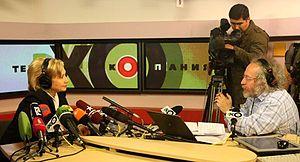
Alexeï Alexeïevitch Venediktov, né le 18 décembre 1955 à Moscou, est une personnalité du monde de la radio russe.